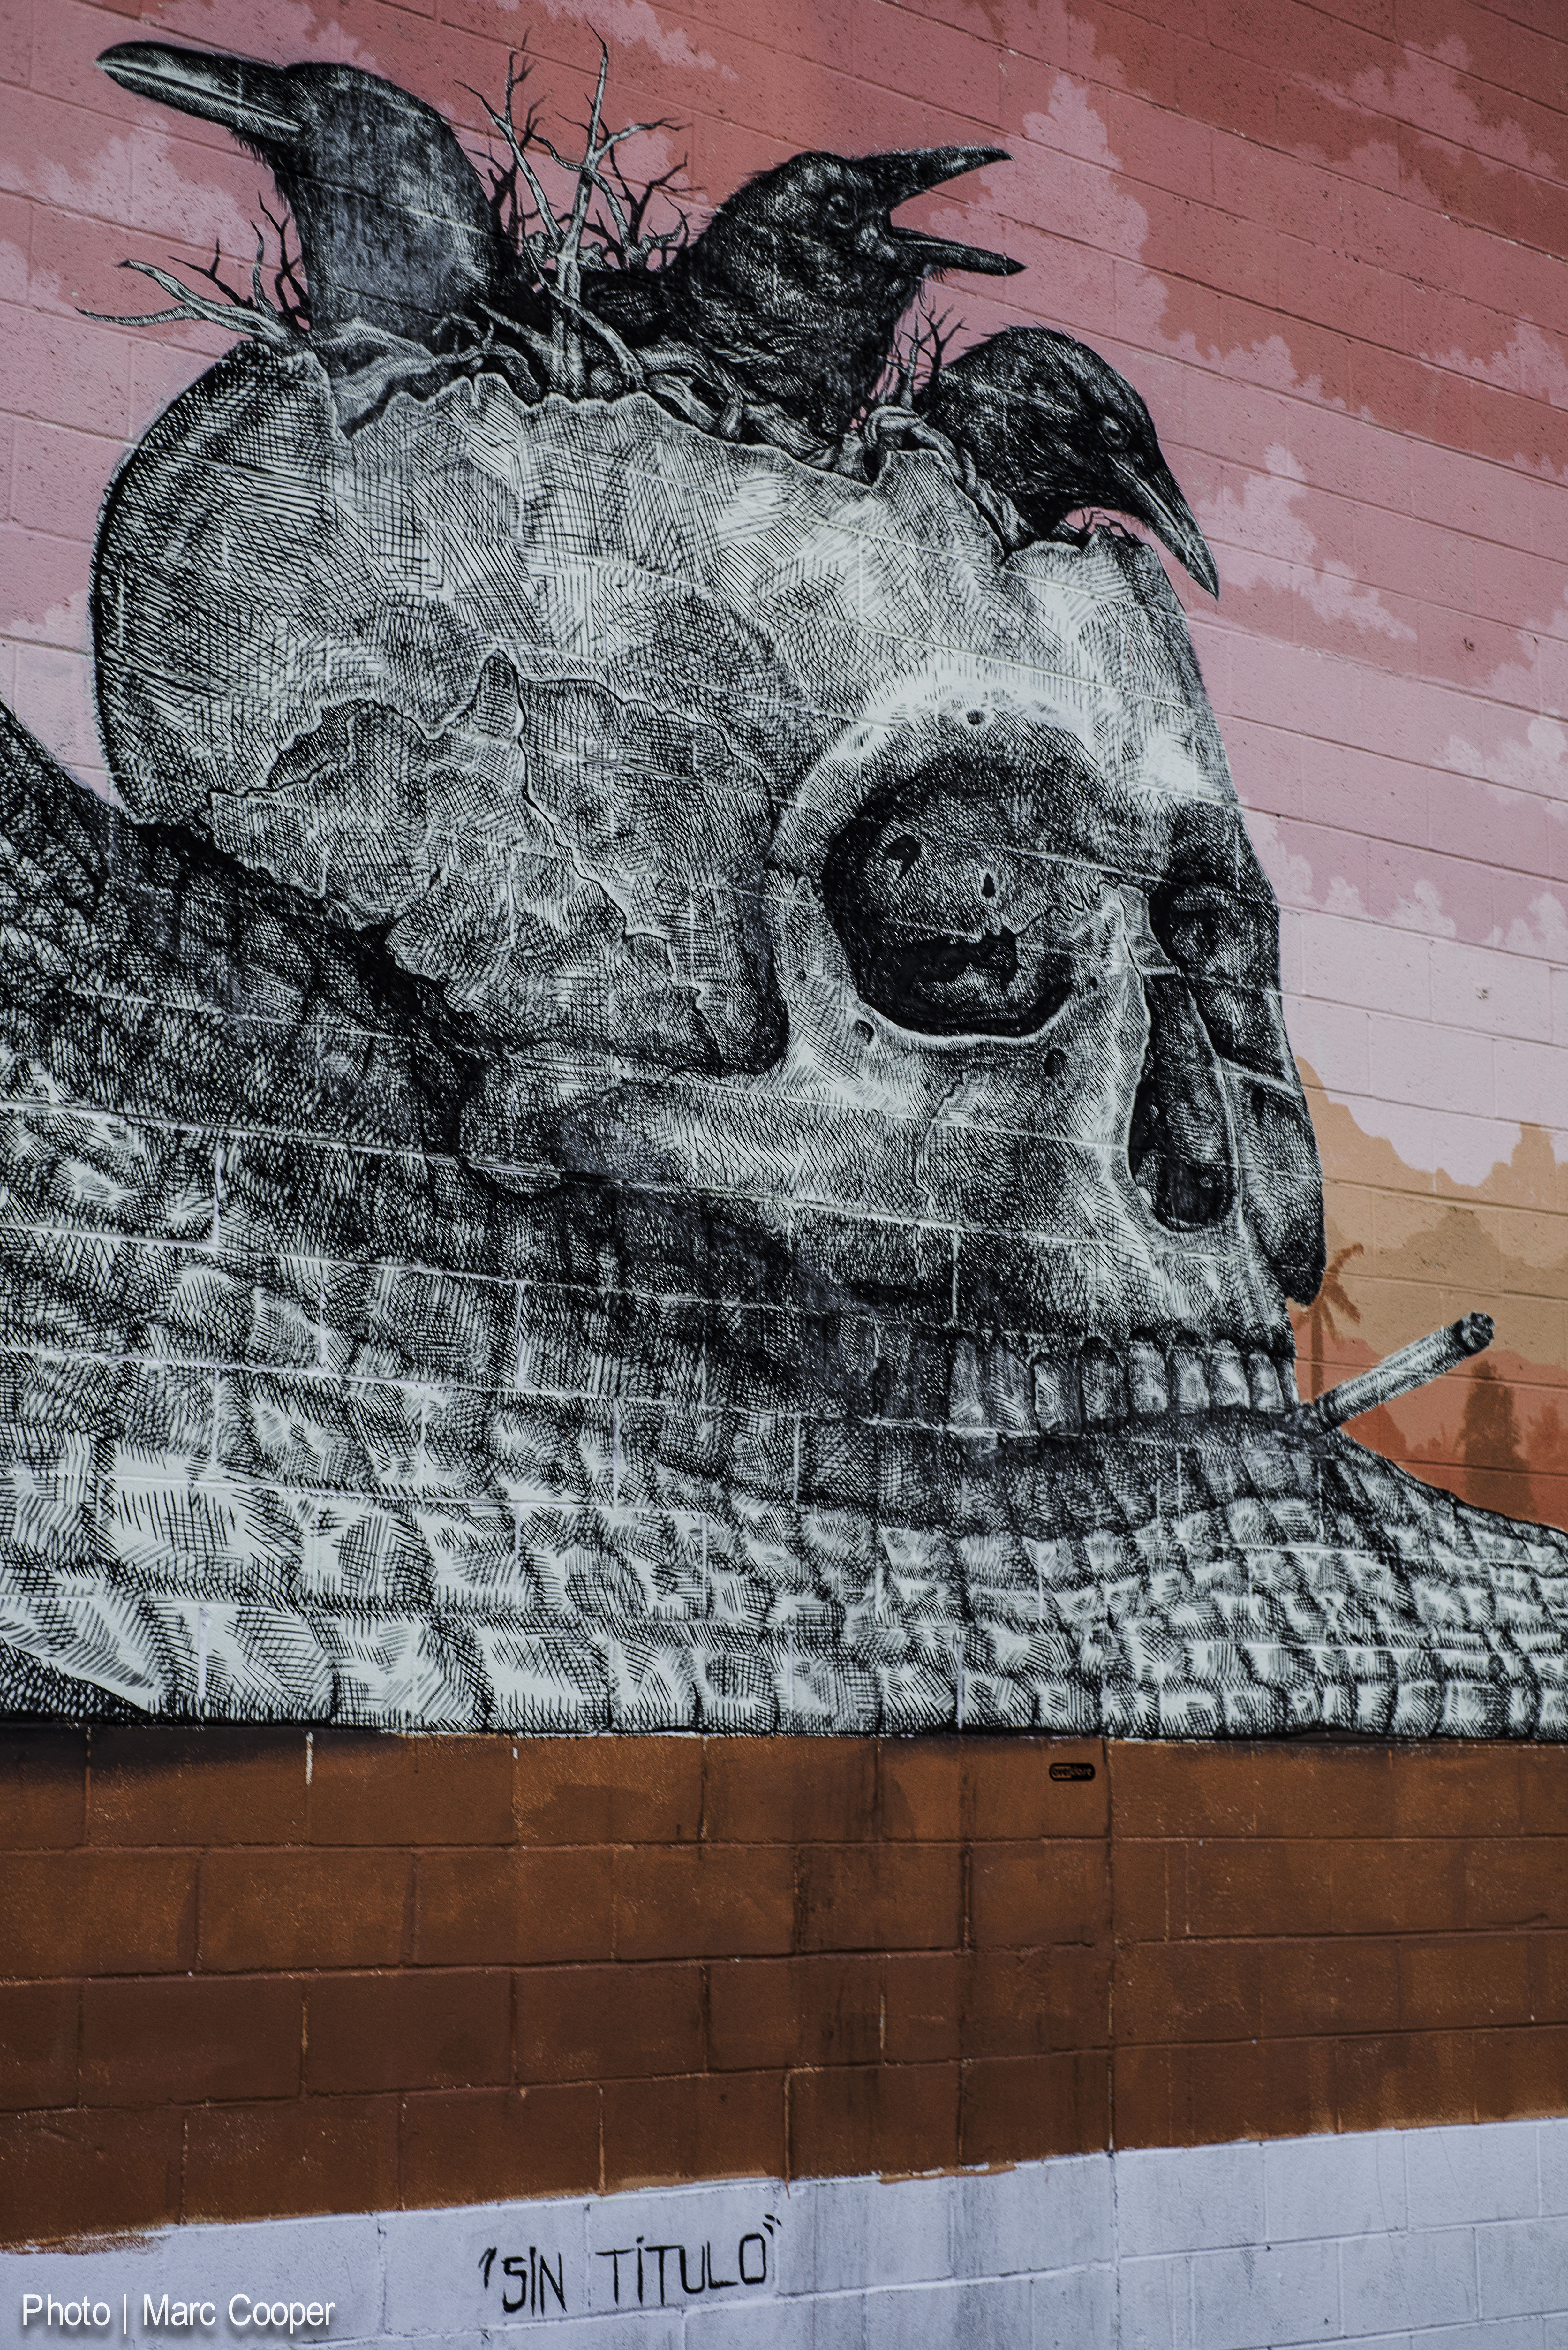
wall, color, sculpture, art, cool image, sketch, drawing, illustration, temple, mural, streetart, marccooper, downtownvegas, vegasstreetart, vegaswallart, lasvegas, vegasmural, i